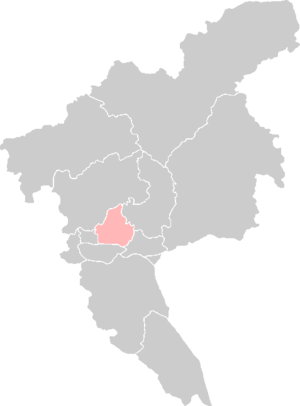
Le district de Tianhe fait partie de la ville sous-provinciale de Guangzhou, et se trouve à l'est du centre historique de la ville. Le district s'est considérablement développé à partir des années 1980-1990. C'est aujourd'hui un grand centre d'affaires avec de nombreux gratte-ciel, et une gare importante, la gare de l'Est de Canton, d'où partent les trains rapides pour Shenzhen.